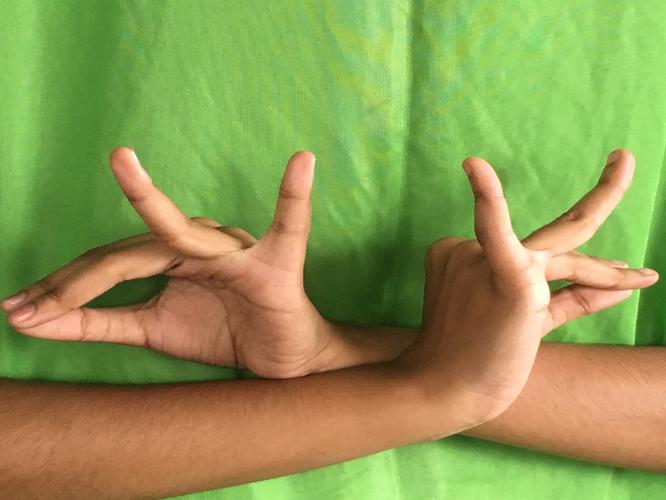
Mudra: Katakavardhana
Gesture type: double_hand